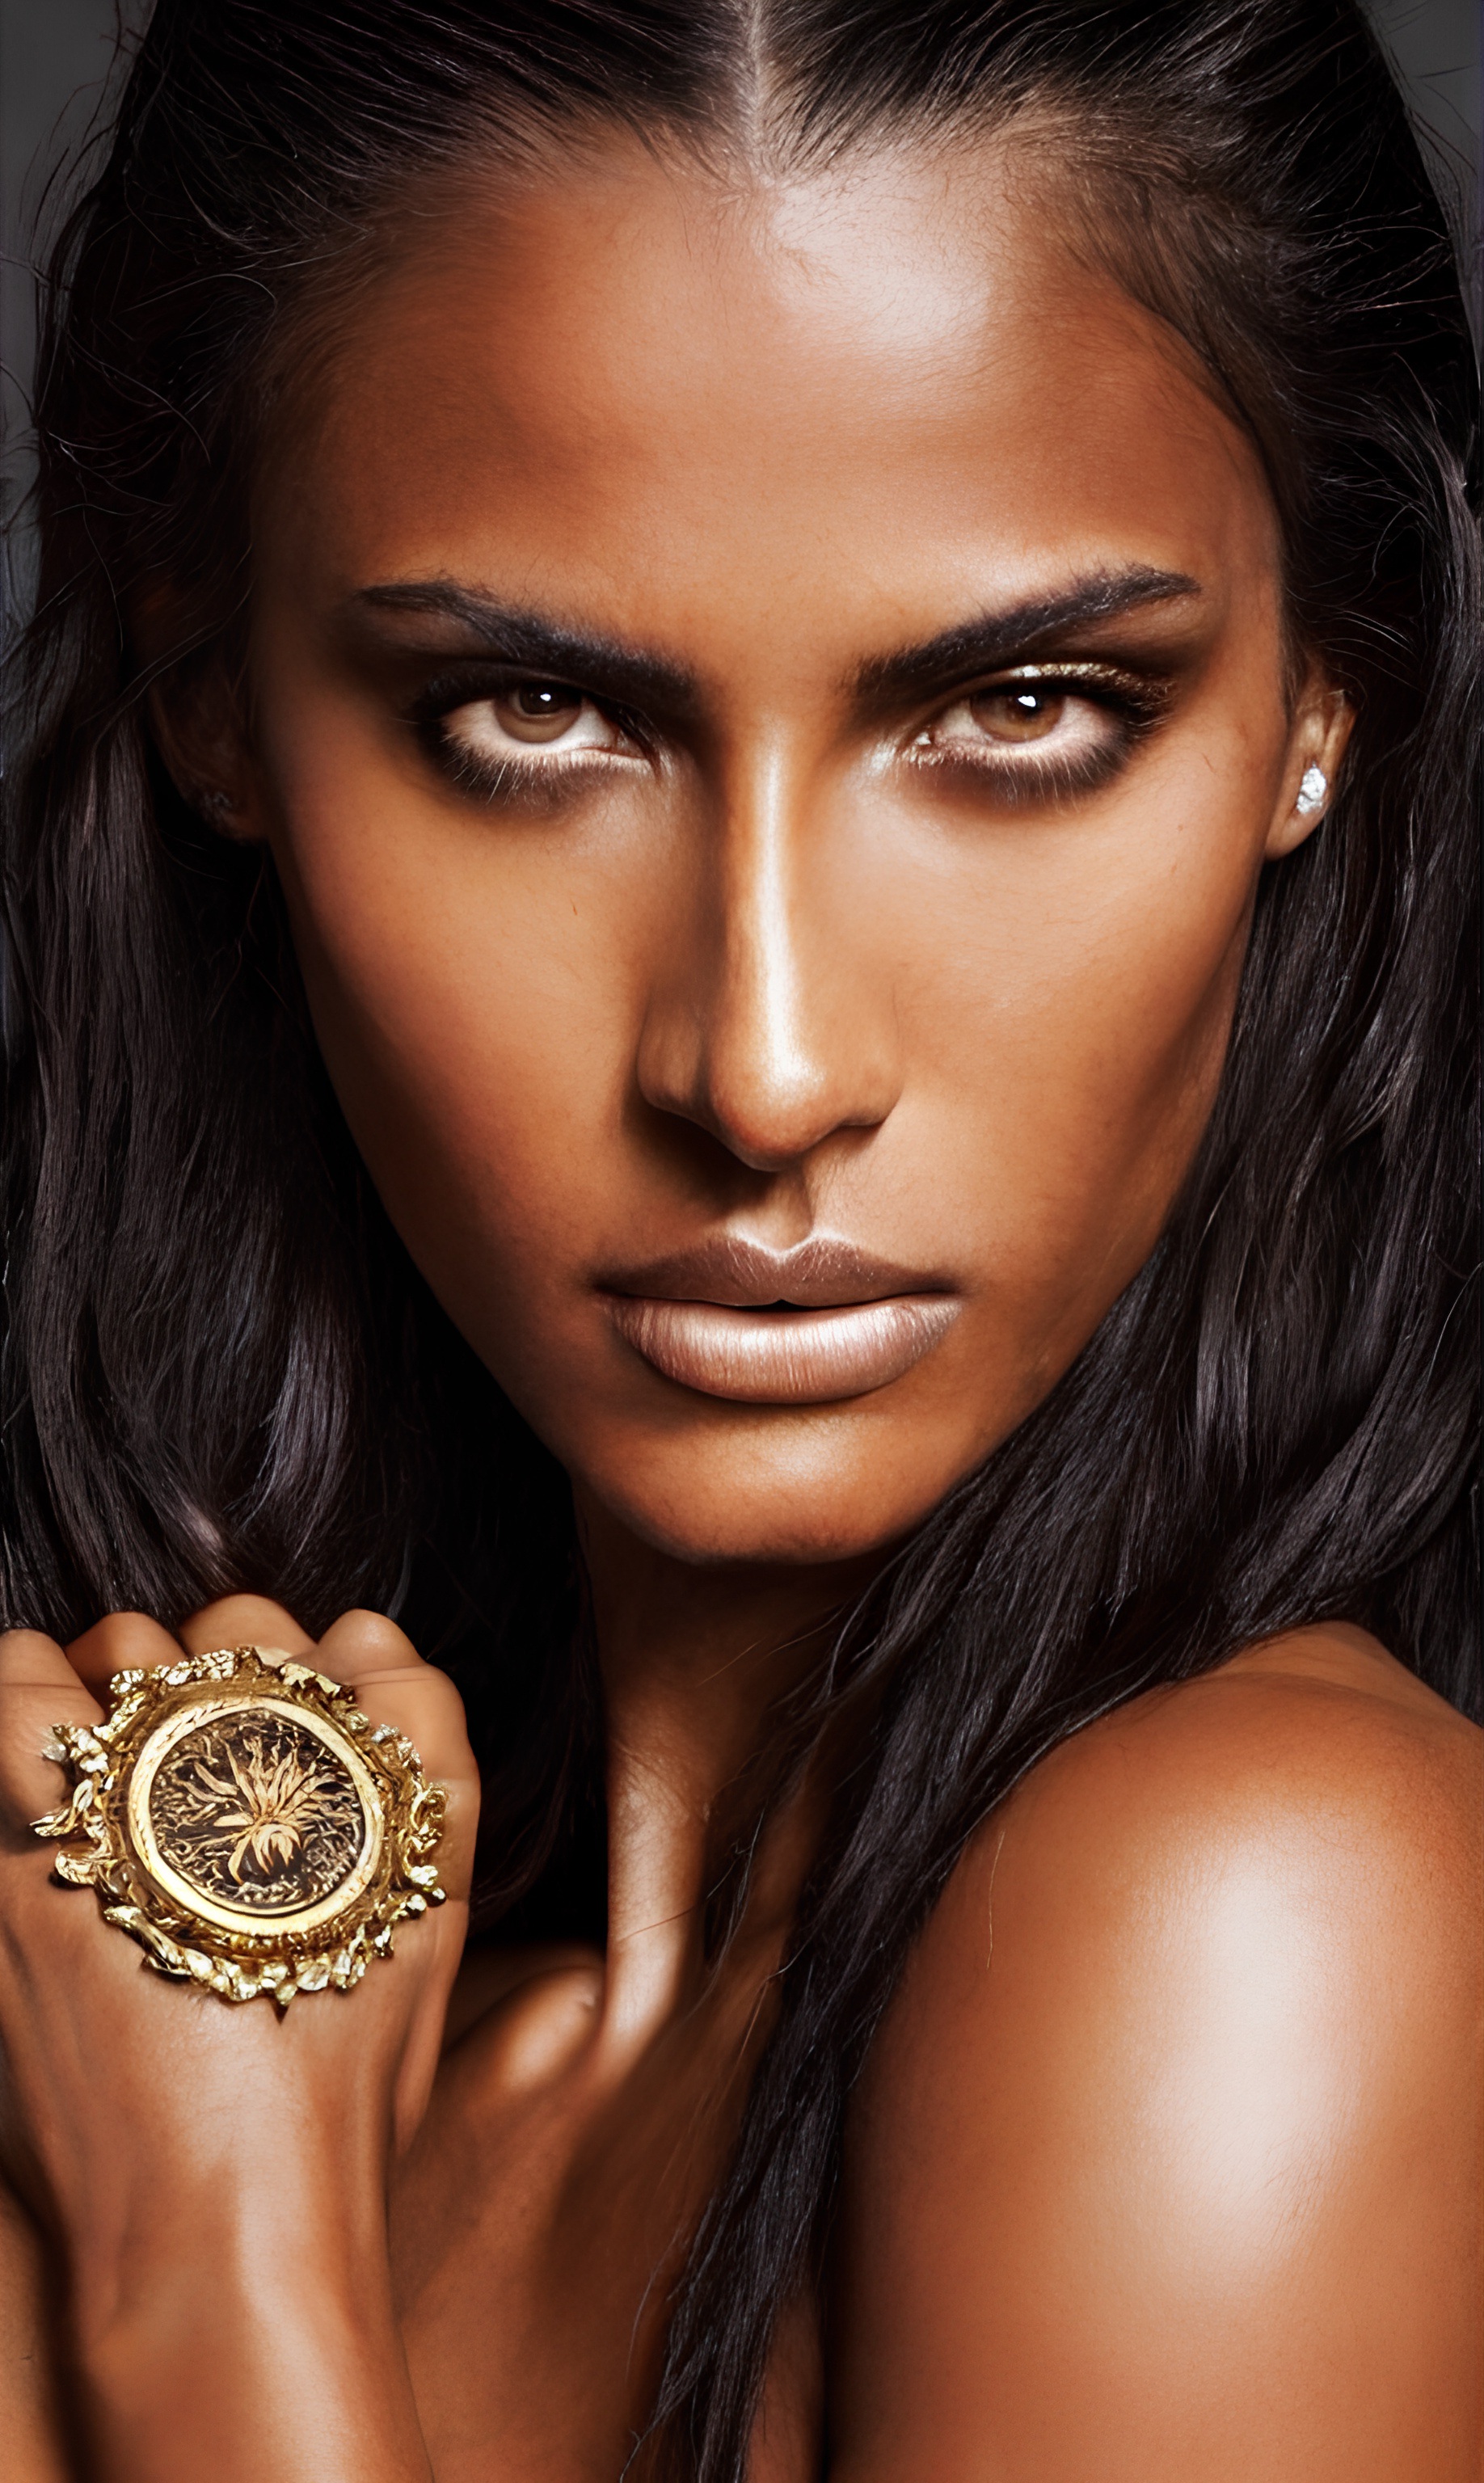
woman, nose, skin, lip, chin, eyelash, muscle, flash photography, jaw, neck, eye liner, iris, eye shadow, makeover, black hair, fashion model, layered hair, Step cutting, jewellery, beauty, long hair, liver, close up, brown hair, fashion accessory, wrist, symbol, chest, surfer hair, fashion design, hair coloring, portrait photography, illustration, nail, photo shoot, earrings, eyelash extensions, photography, logo, flesh, font, portrait, metal